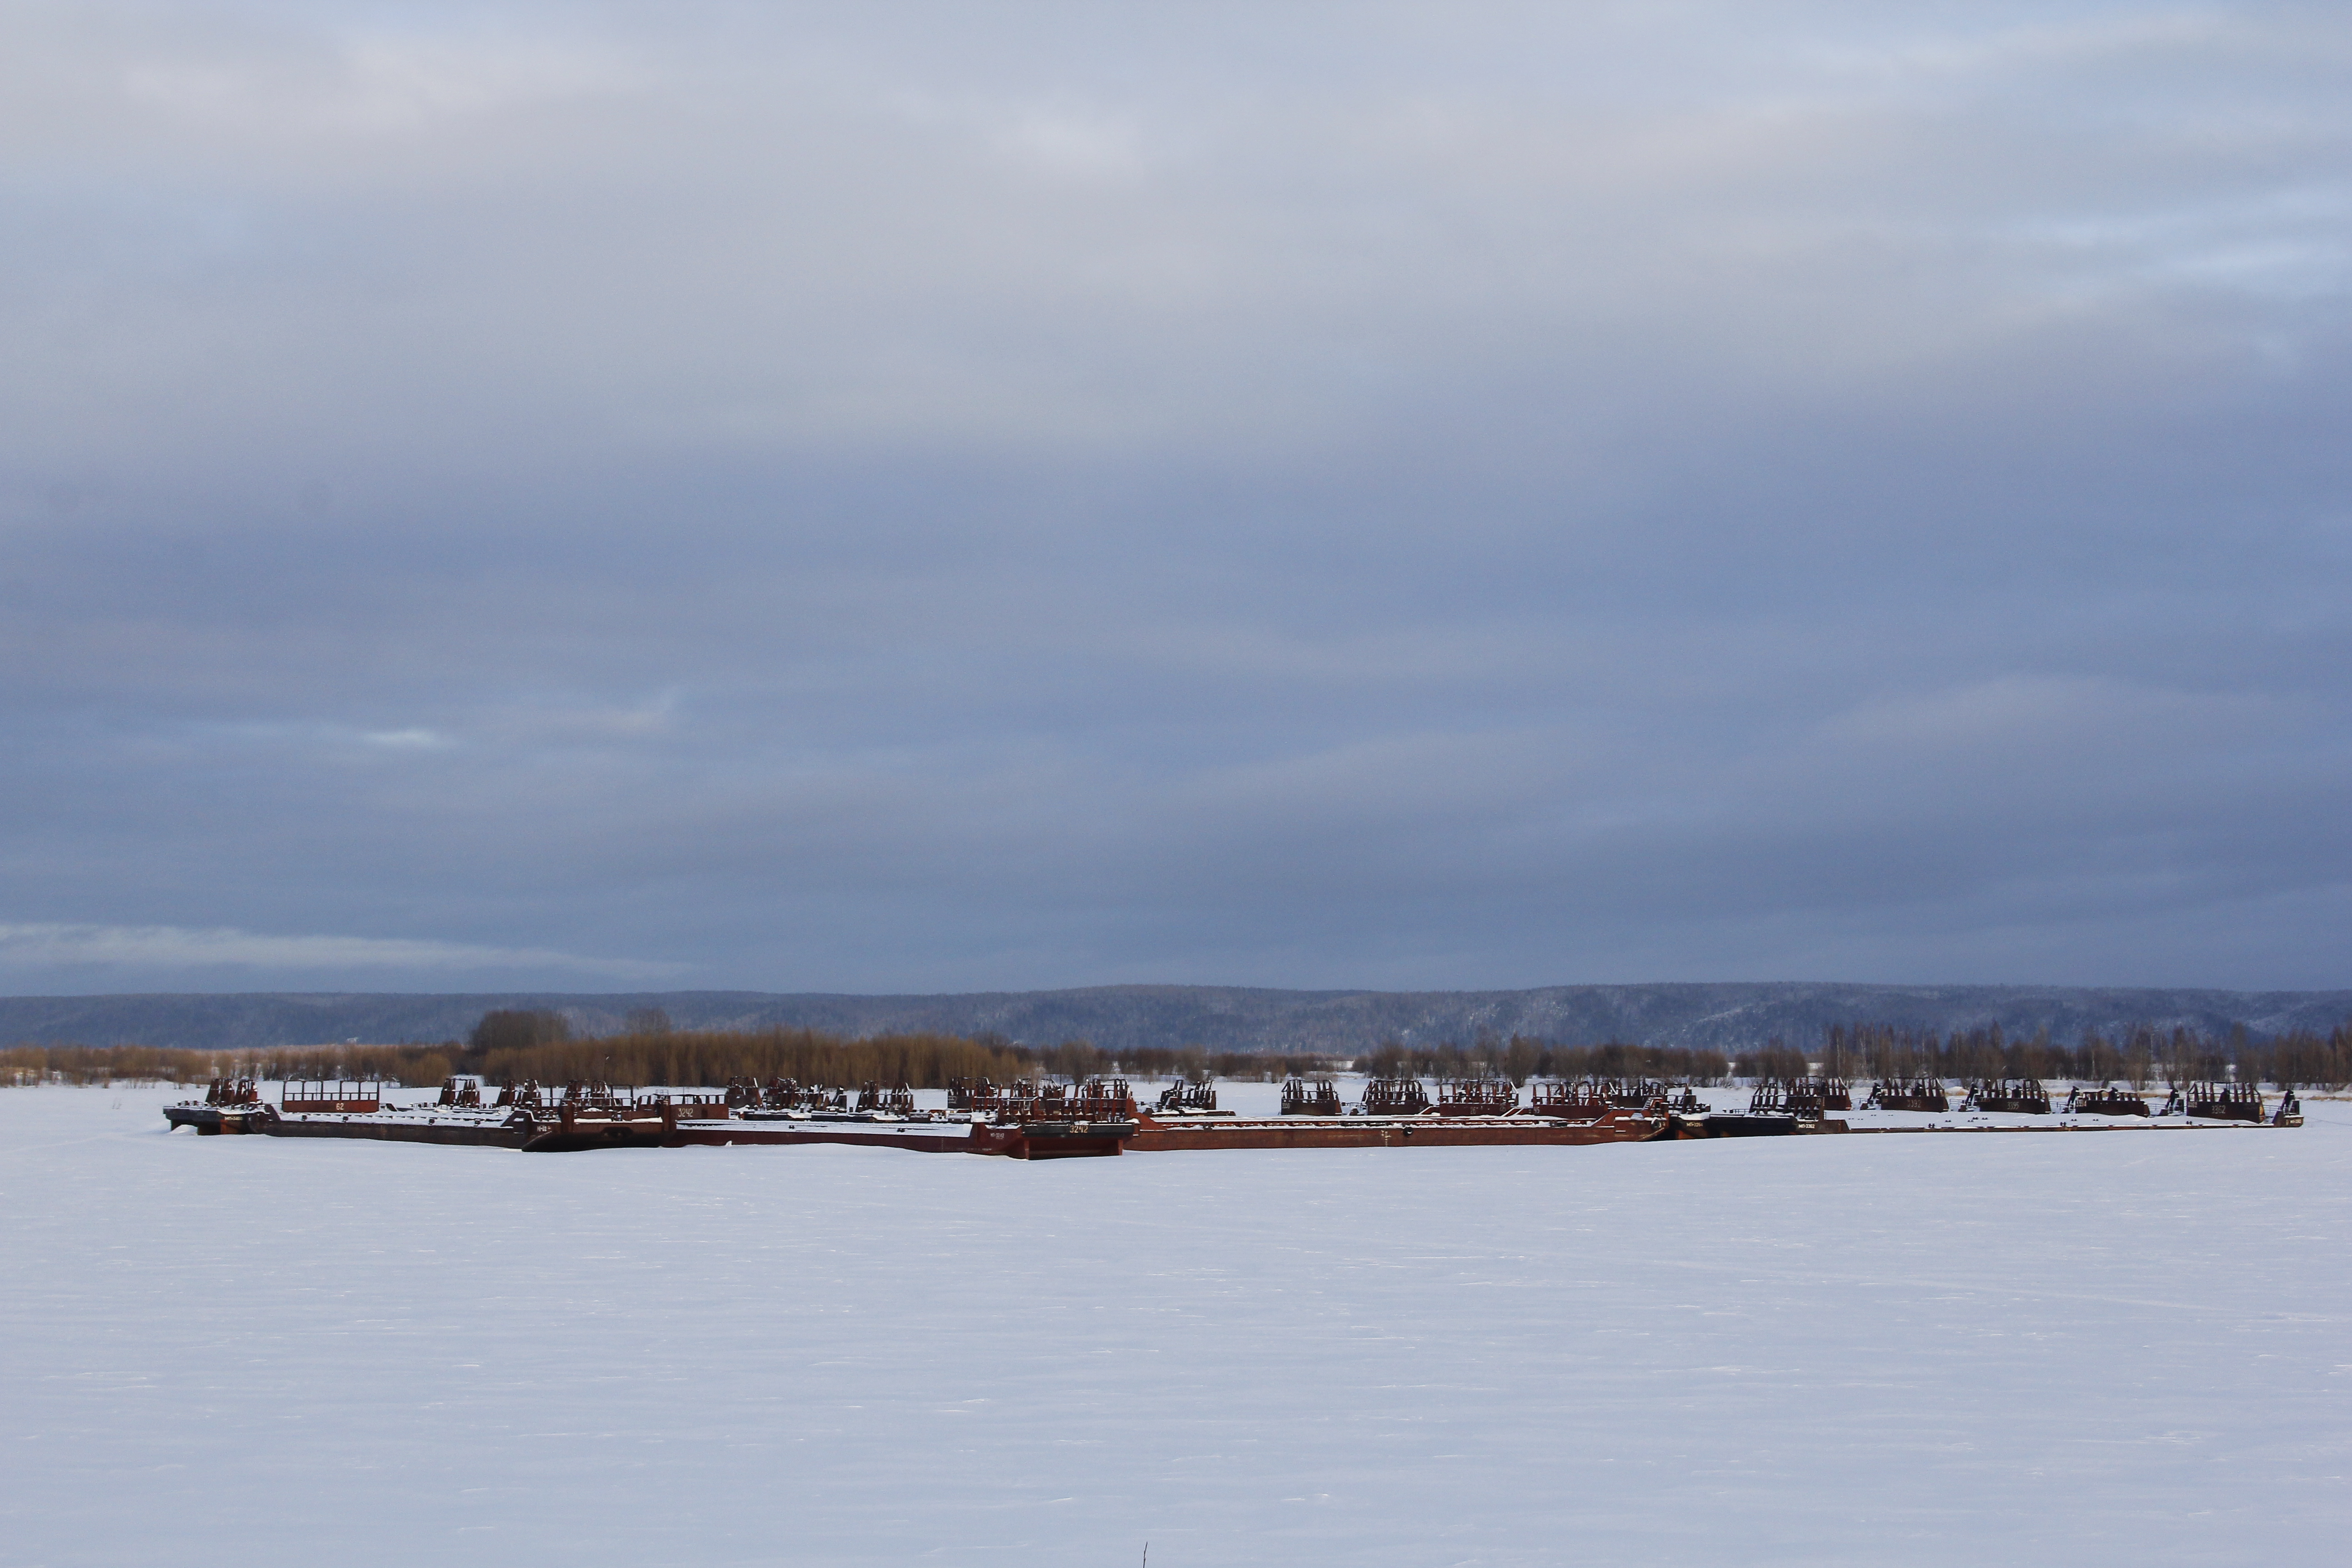
river, navigation, barges, ships, north, ice, ice drift, sky, water, winter, cloud, snow, horizon, sea, freezing, waterway, calm, ocean, city, lake, loch, channel, sound, reservoir, bank, inlet, hill, vehicle, coast